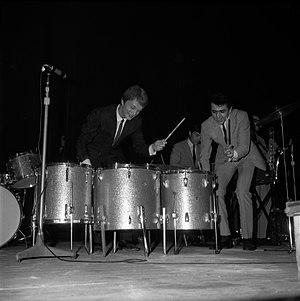
Palais des sports (place Dupuy). Le 20 novembre 1965. Plan sur scène de Claude François jouant de la batterie, à l'occasion d'une soirée de gala. Observation: Soirée grand gala music-hall au Palais des sports (Place dupuy), avec les chanteurs Claude François en vedette, hervé Villard, Michèle Torr, Gaston (meilleur saxophoniste de france) et le groupe les ""Gardians""."
Claude François, surnommé « Cloclo », né le 1ᵉʳ février 1939 à Ismaïlia et mort accidentellement le 11 mars 1978 à Paris, est un chanteur, danseur, musicien et producteur musical français des années 1960 et 1970.